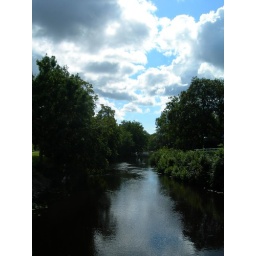
The river through ronneby under a morning sky, as taken from the bridge on the way to BTH